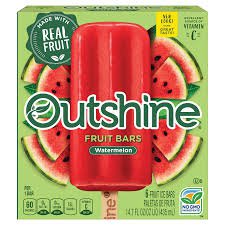
Label: Watermelon